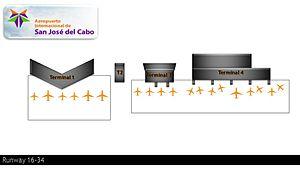
L'aéroport international de San José de Los Cabos également appelé aéroport international de Los Cabos, est le sixième aéroport le plus fréquenté du Mexique, situé à San José del Cabo, dans la municipalité de Los Cabos, dans l'État de Baja California Sur à l'ouest du Mexique.